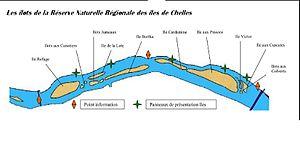
Réserve naturelle régionale des îles de Chelles - Plan
La réserve naturelle régionale des îles de Chelles est une réserve naturelle régionale située en Île-de-France. Classée en 2008, elle occupe une surface de 5 hectares.
Chelles est une commune française située dans le département de Seine-et-Marne, en région Île-de-France et faisant partie de l'agglomération parisienne.